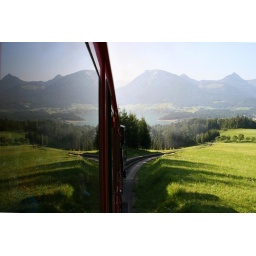
Countryside reflected in train window on the way up mountain in Austria